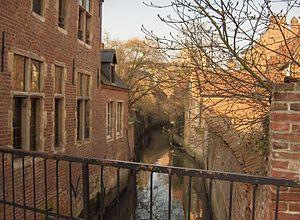
Louvain est une ville néerlandophone de Belgique située en Région flamande, chef-lieu de la province du Brabant flamand et chef-lieu de l'arrondissement qui porte son nom. Elle est arrosée par la Dyle, affluent du Rupel. Au 1ᵉʳ novembre 2016 Louvain comptait 100 244 habitants.